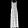
Label: Dress